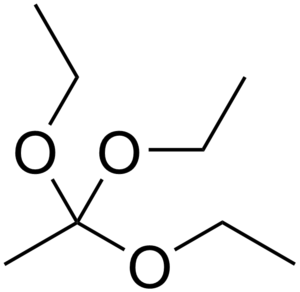
En chimie organique, un orthoester est un groupe fonctionnel qui contient trois groupes alkoxy accrochés au même atome de carbone. L'orthoacétate d'éthyle est un exemple d'orthoester dans lequel trois groupes éthoxy décorent un fragment CH₃C. Un autre exemple est l'orthoformiate d'éthyle. Enfin, quelques produits naturels comme la résinifératoxine sont de fait des orthoesters.